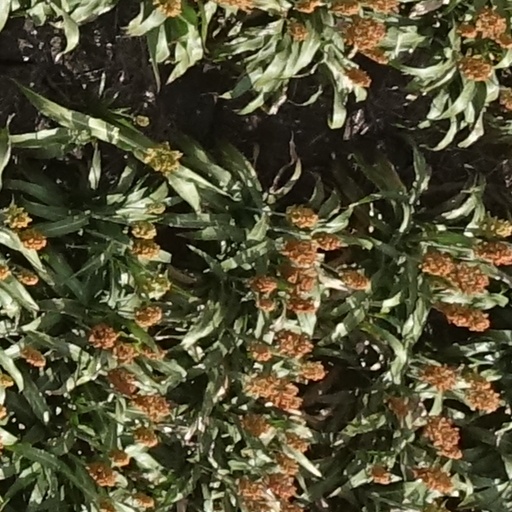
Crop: sorghum